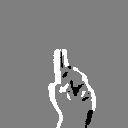
ASL letter: d